Vietnam War

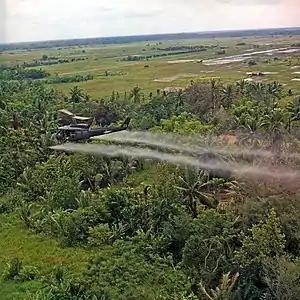
US helicopter spraying chemical defoliants in the Mekong Delta, South Vietnam, 1969

Women were active in a variety of roles, making significant impacts and the war having significant impacts on them. Several million Vietnamese women served in the military and militias, particularly in the VC, with the slogan "when war comes, even the women must fight" widely used. These women made vital contributions on the Ho Chi Minh Trail, espionage, medical care, logistical and administrative work, and direct combat. Women took on more roles in the economy and Vietnam saw an increase in women's rights. Women emerged as leaders of anti-war campaigns and made significant contributions to war journalism.